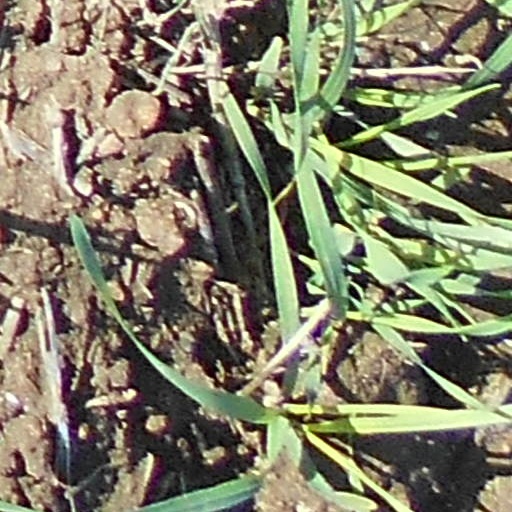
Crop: wheat